Kuayue Chana V5

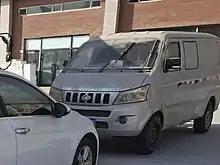
Original Chana Xinbao V5

The model was originally sold under the Xinbao series of Chana as the Xinbao V5 (长安新豹V5) as of 2015, and was later renamed to be sold under the Kuayue brand.